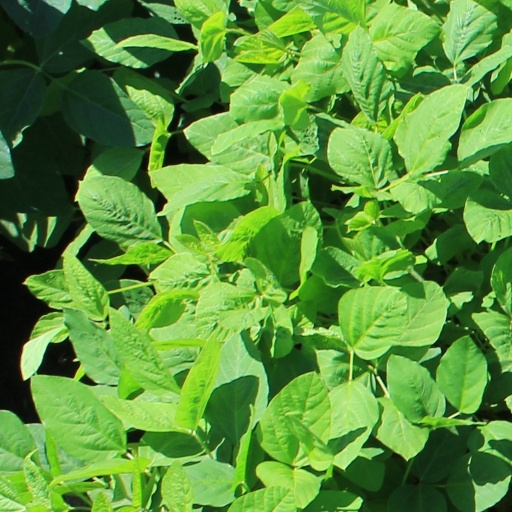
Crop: soybean